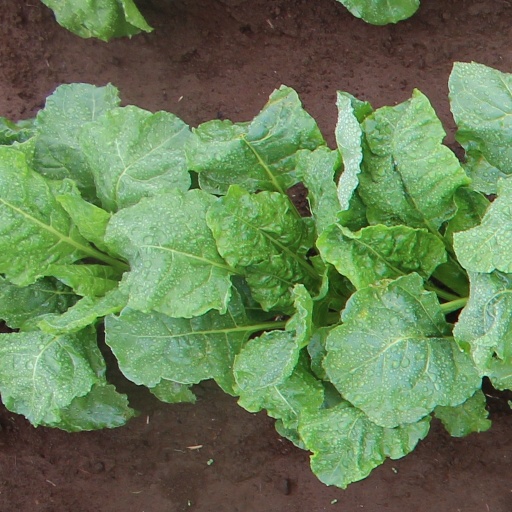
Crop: sugar beet